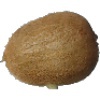
Label: Kiwi 1